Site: brandenburg
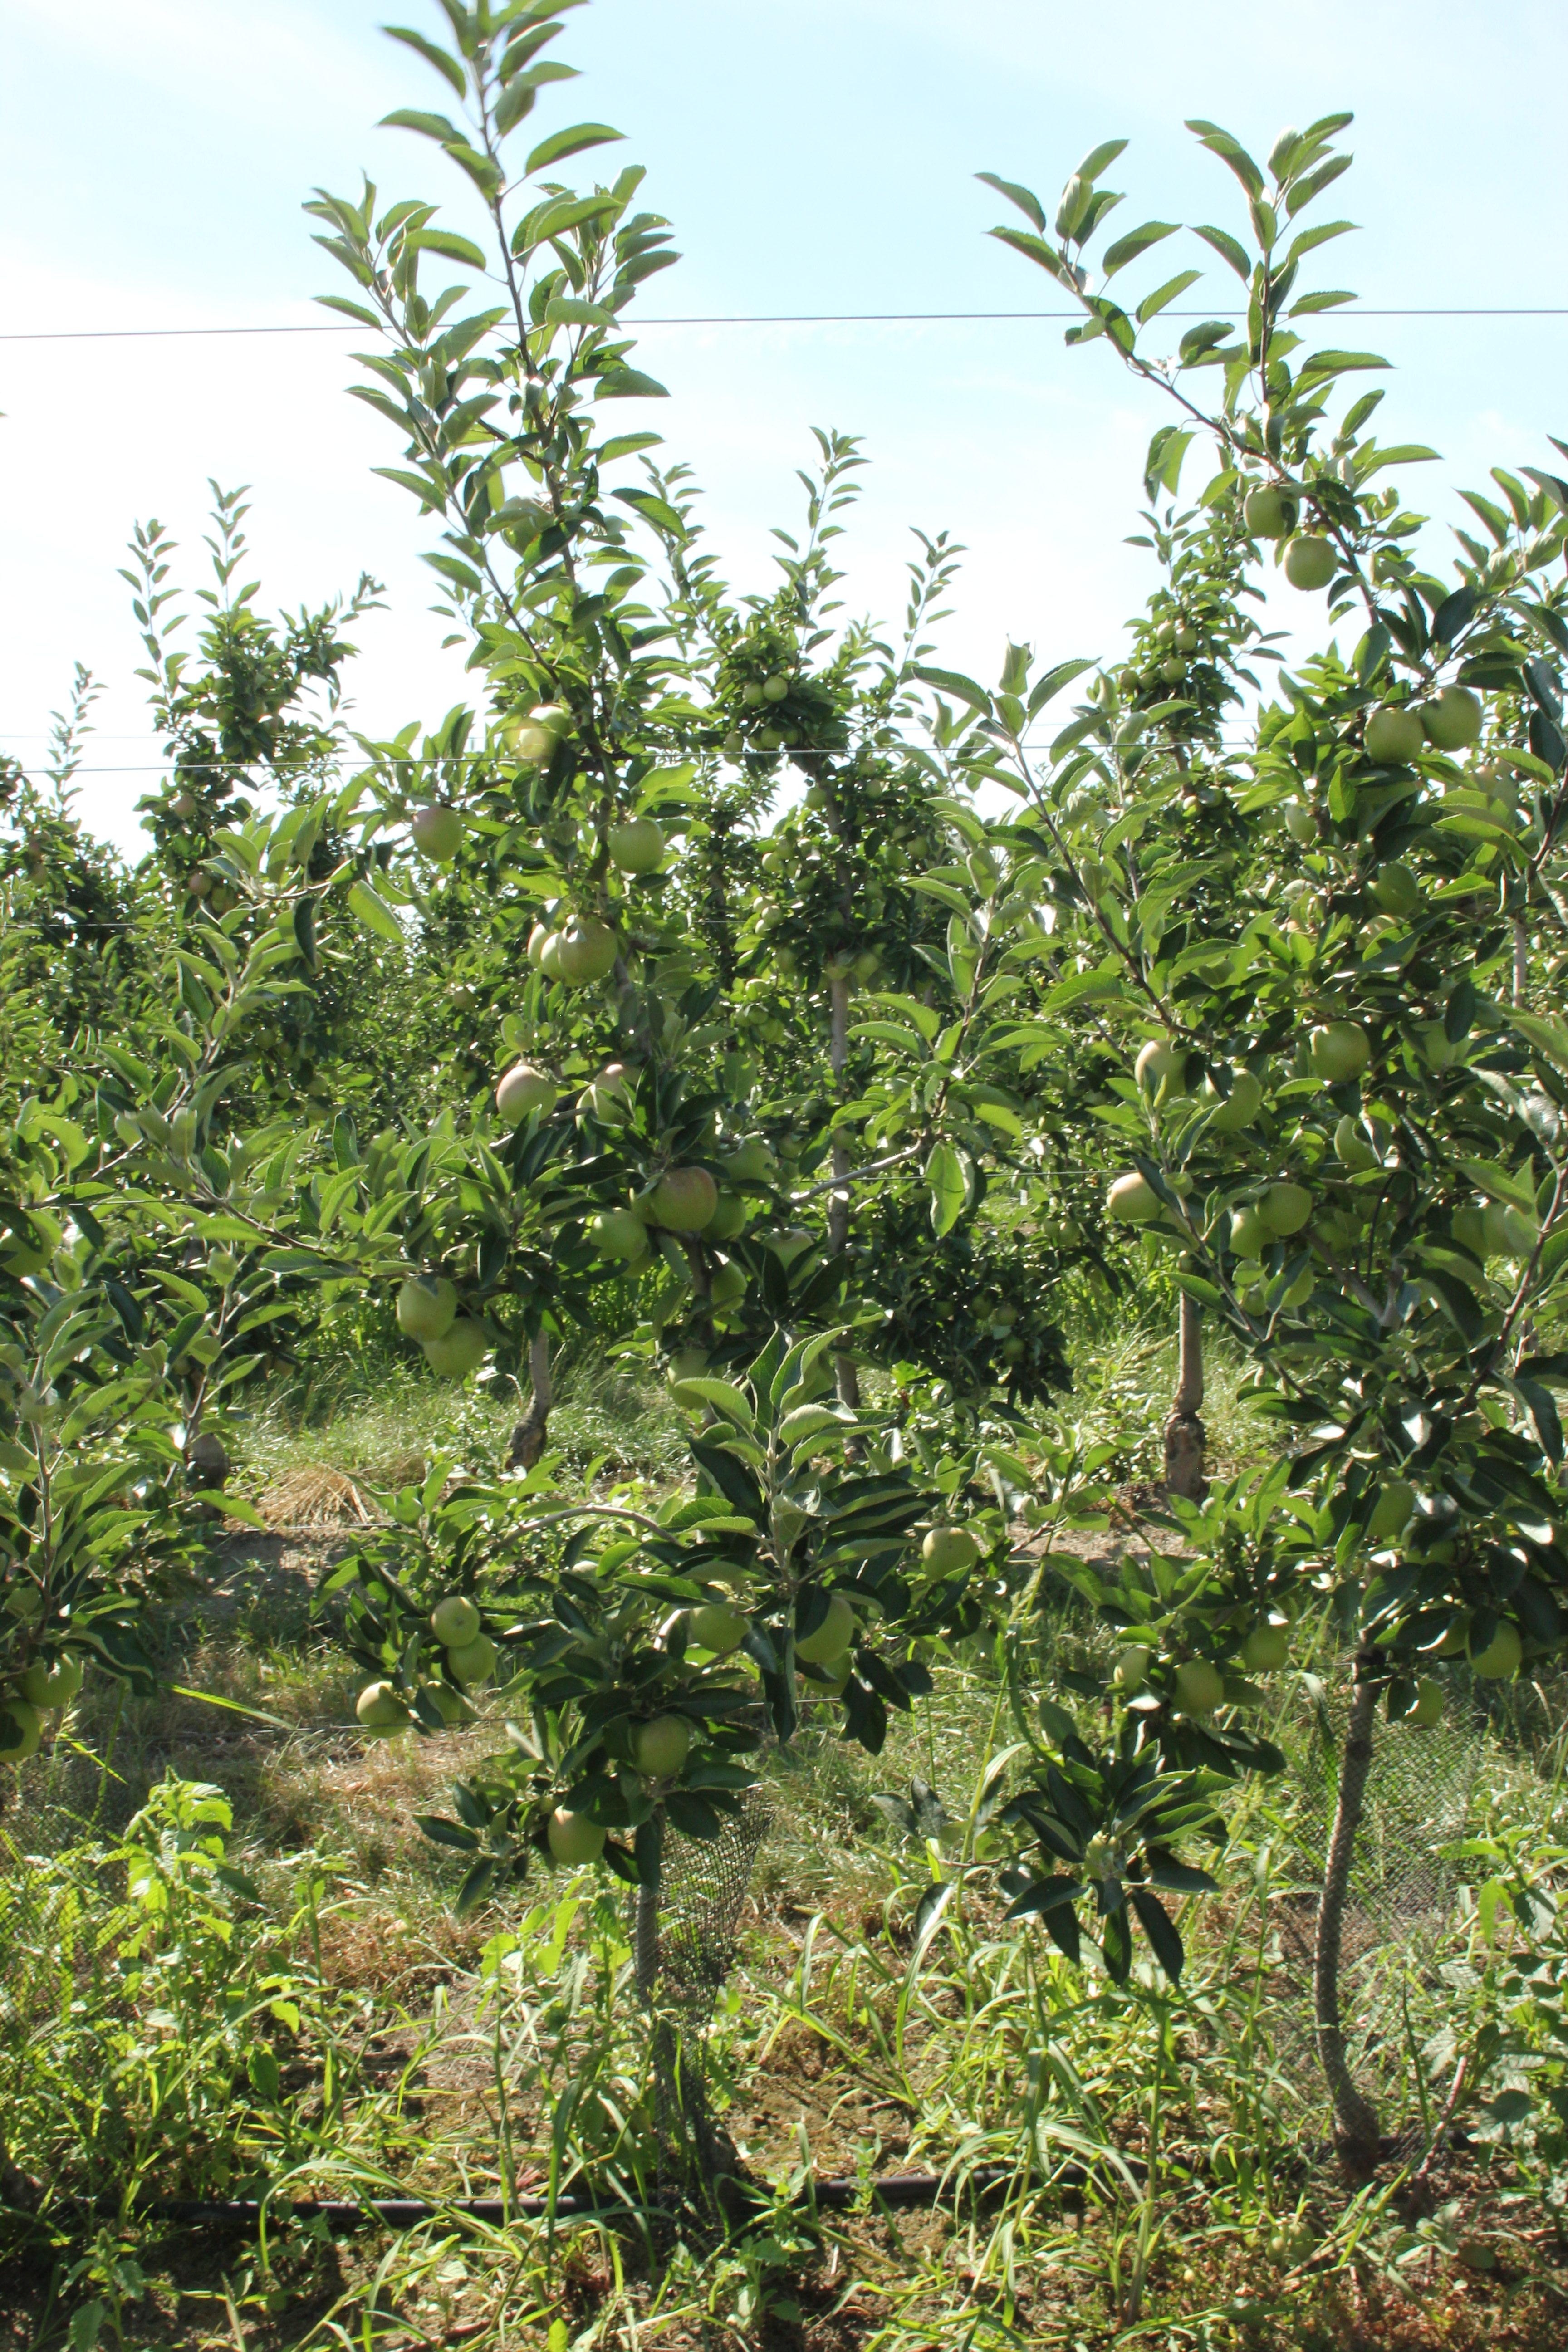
Growth stage (BBCH 77): Development of fruit